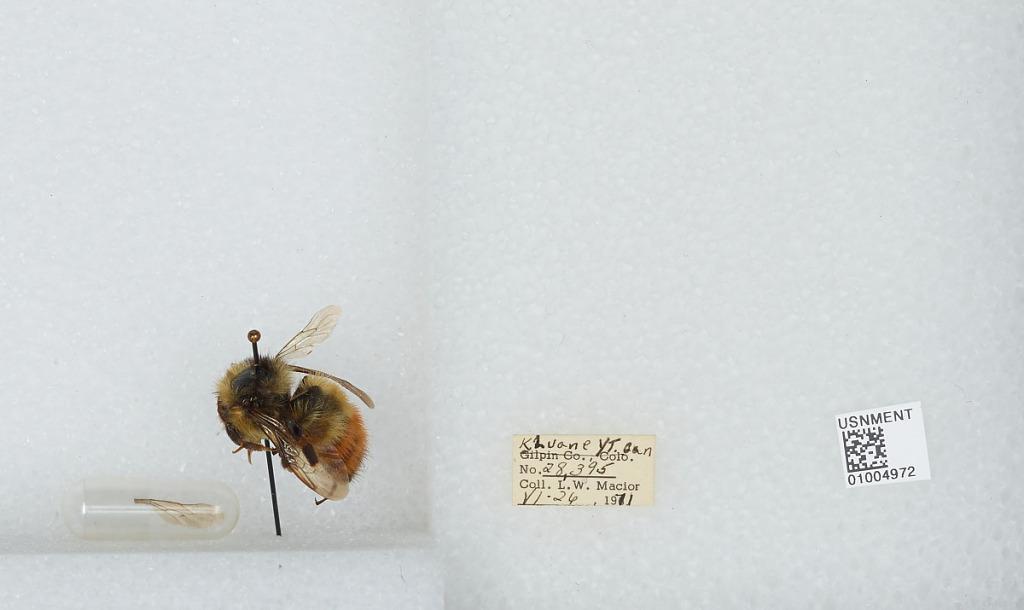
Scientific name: Bombus (Pyrobombus) flavifrons Cresson
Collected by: L. Macior
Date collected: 1971-6-26
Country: Canada
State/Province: Yukon Territory
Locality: Kluane
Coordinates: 60.75, -139.5